John Barry (naval officer)

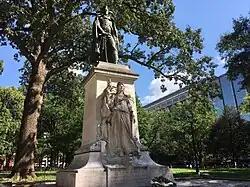
The "Commodore John Barry" statue by John Boyle has been exhibited in Washington, D.C.'s Franklin Square since 1914

On February 22, 1797, he was issued Commission Number 1 by President George Washington, backdated to June 4, 1794. His title was thereafter "commodore". He is recognized as not only the first American commissioned naval officer but also its first flag officer.